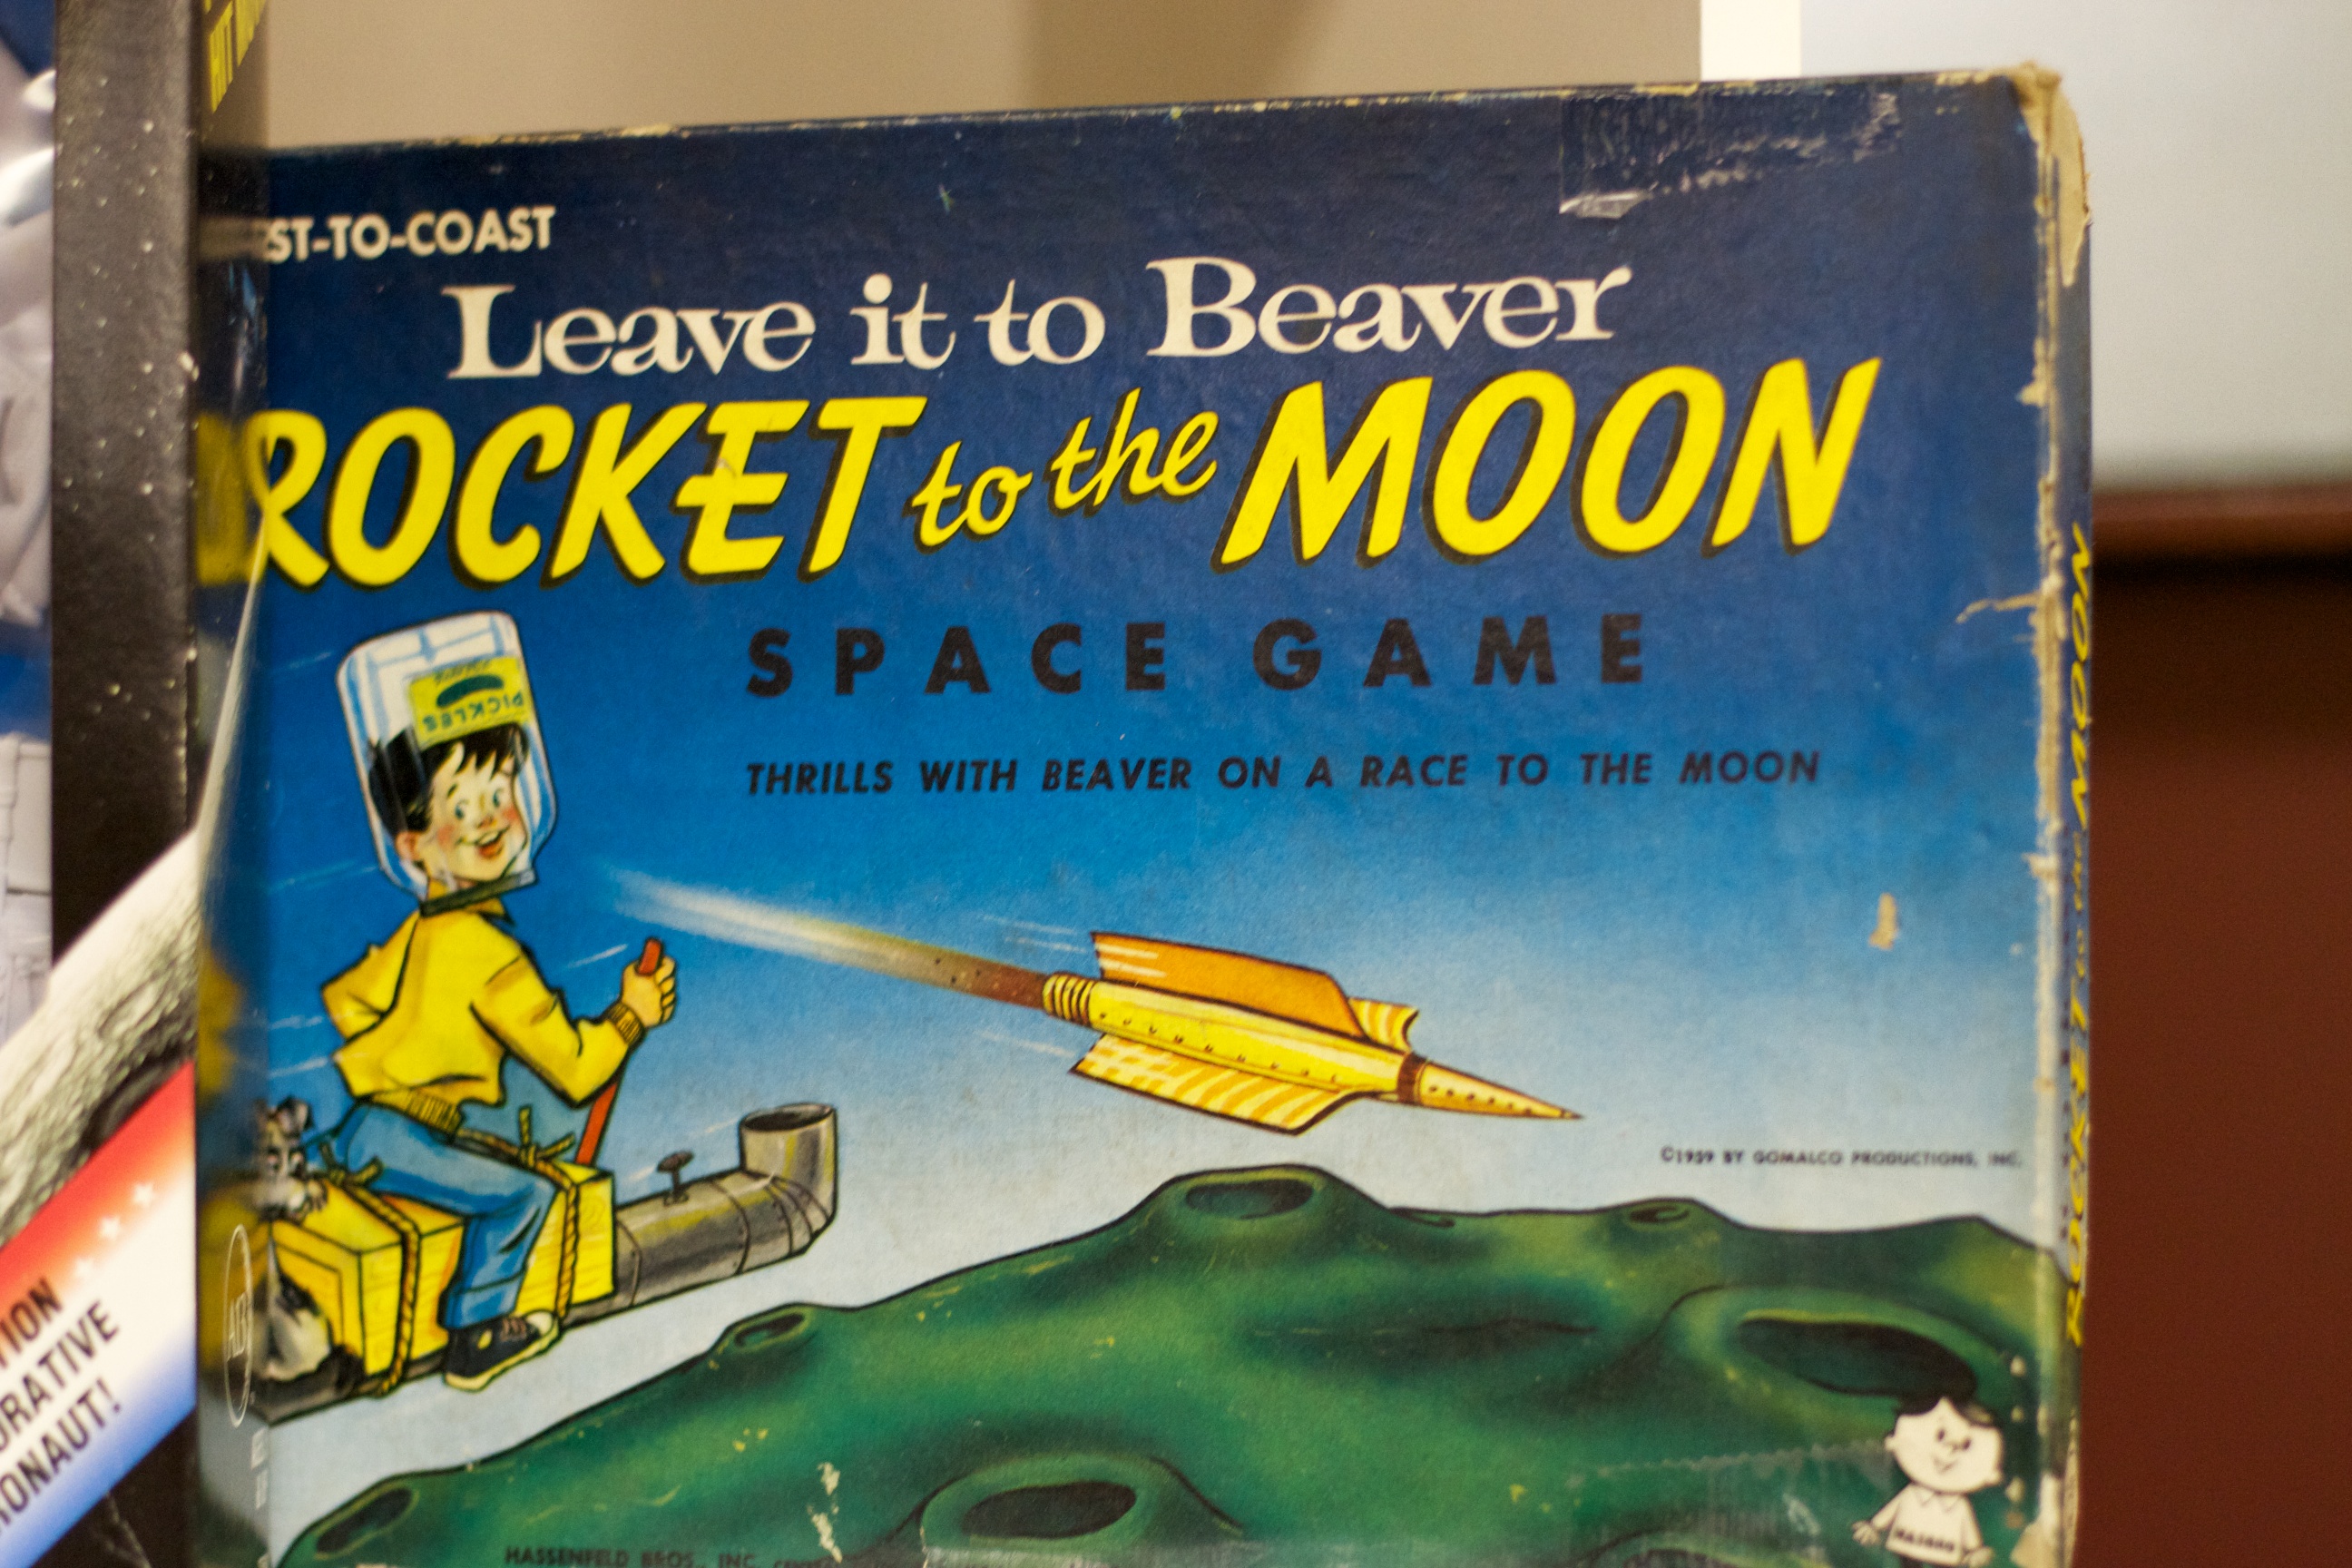
book, advertising